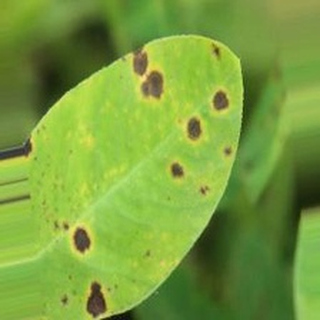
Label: groundnut_early_leaf_spot